Azores Current

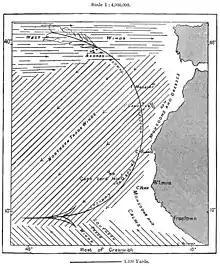
The Azores current represented north of the Azores High, seen around 40°N in the map.

The Azores Current is a generally eastward to southeastward-flowing ocean current in the North Atlantic Ocean. It originates near the Grand Banks of Newfoundland where the Gulf Stream splits into two branches, the northern branch becoming the North Atlantic Current and the south branch the Azores Current.